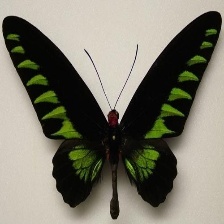
Species: BROOKES BIRDWING